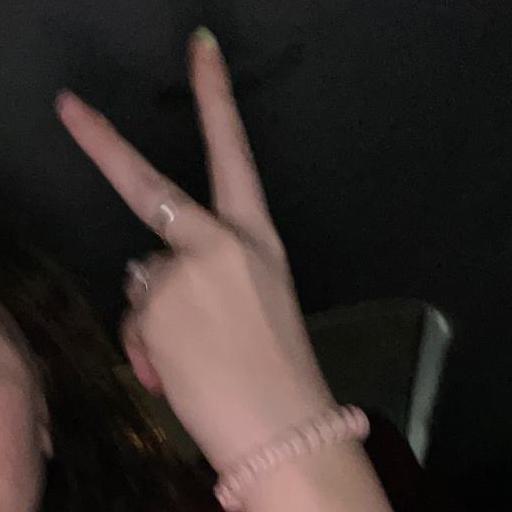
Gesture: peace_inverted